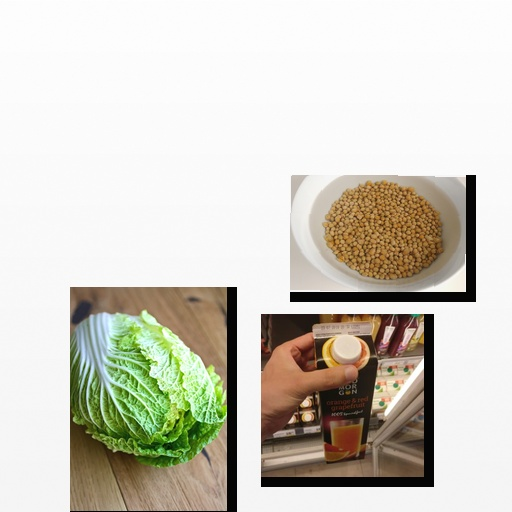
Food items: orange_red_grapefruit_juice, cabbage, soybean